Bidar Sultanate

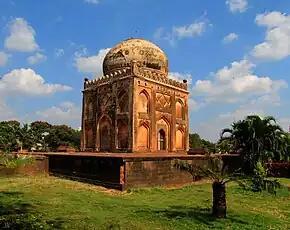
Tombs of the Bidar Shahi sultans at Barid Shahi Park in Bidar

The sultanate was founded in 1492 by Qasim Barid I, who was a Turk. He joined the service of the Bahmani Sultan Muhammad Shah III. He started his career as a "sar-naubat", and was made kotwal of Bidar by Nizam-ul-Mulk Bahri for helping the Deccanis in the massacre of the foreign population at Bidar. However, he later became the "mir-jumla" (prime minister) of the Bahmani sultanate. During the reign of Mahmood Shah Bahmani II (r. 1482 – 1518), he became the de facto ruler of the Bahmani Sultanate.